Janet Leigh

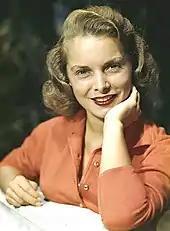

Immediately after the release of "The Romance of Rosy Ridge", Leigh was cast with Walter Pidgeon, Deborah Kerr, and Angela Lansbury in the drama "If Winter Comes" (1947), playing a young pregnant woman in an English village. By early 1948, Leigh was occupied with the shooting of the Lassie film "Hills of Home" (1948), her third feature and the first in which she received star billing. She played the young wife of composer Richard Rodgers in MGM's all-star musical, "Words and Music" (1948). In late 1948, she was hailed the "No. 1 glamour girl" of Hollywood, even though she was known for her polite, generous, and down-to-earth persona.